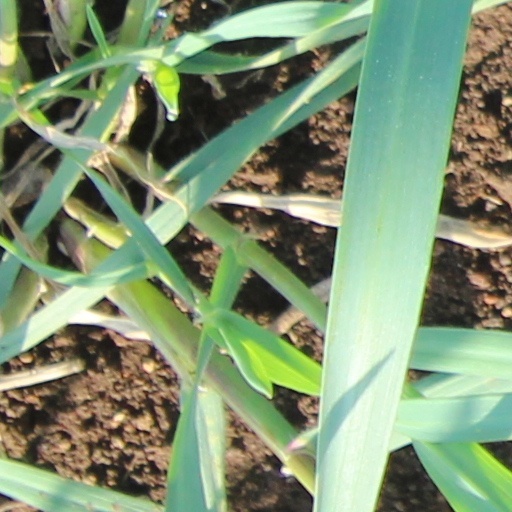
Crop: wheat